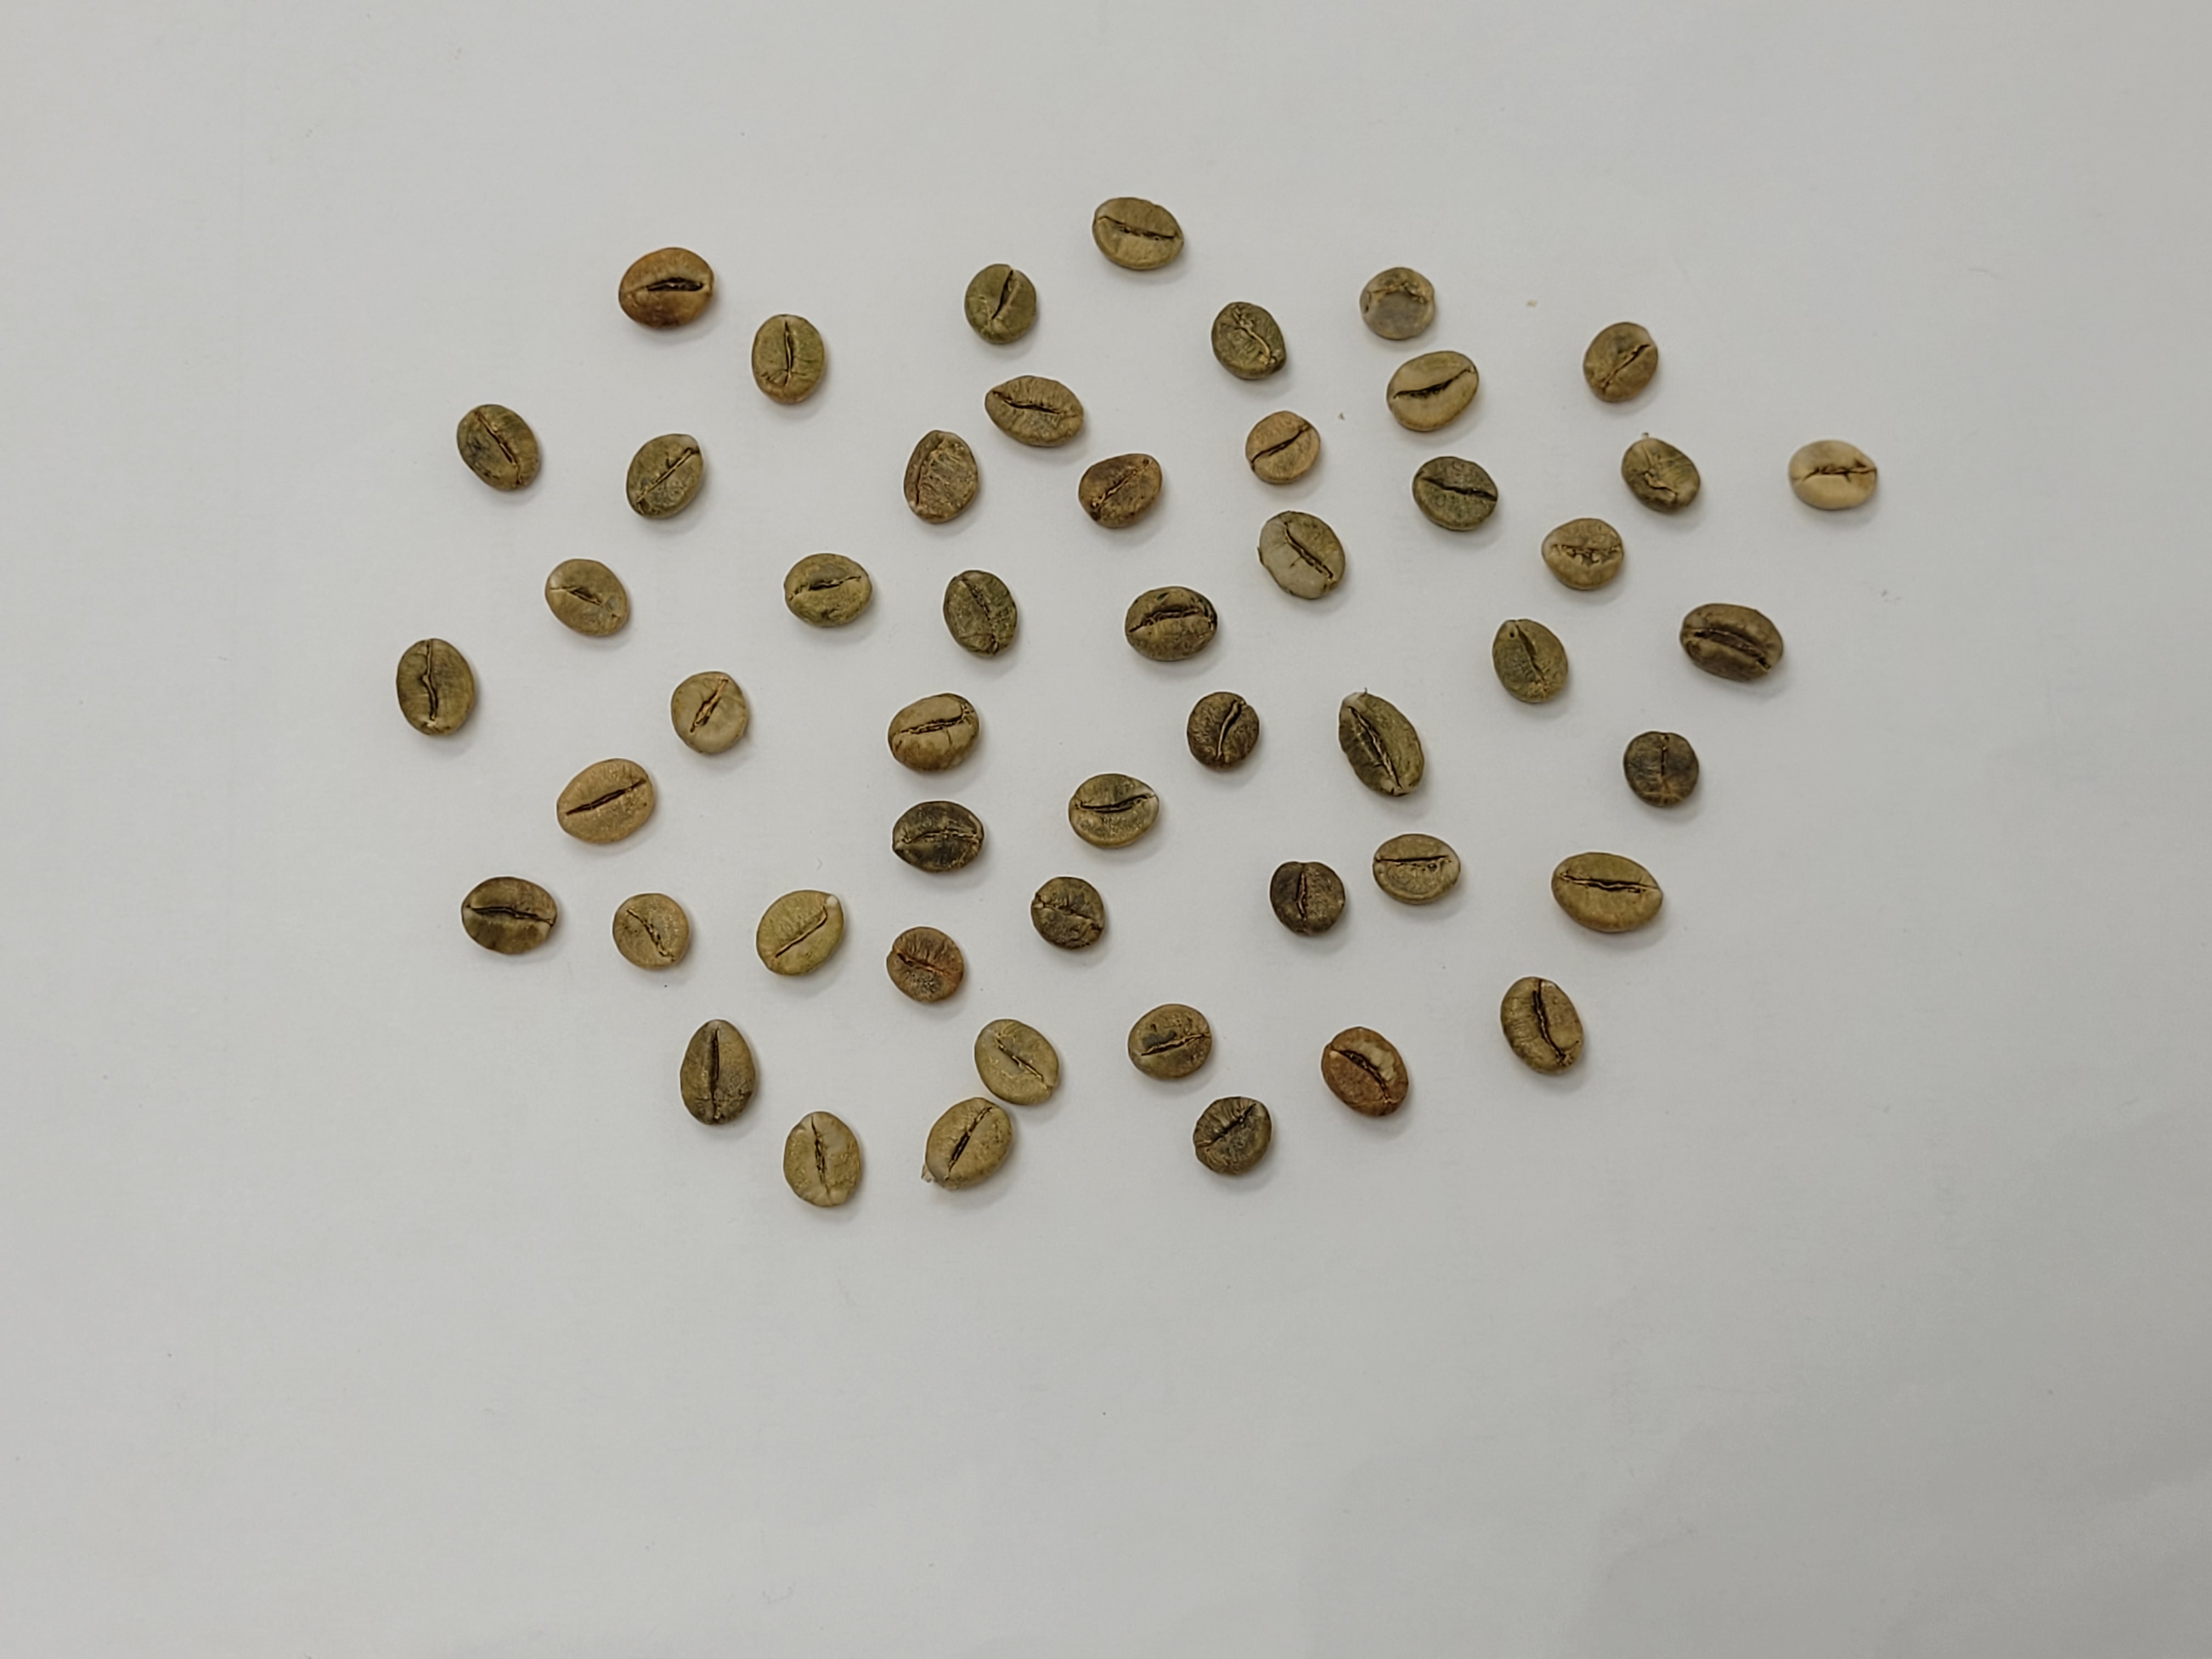
Coffee bean quality grade: AA